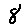
Label: 8